Dietrichs Flucht

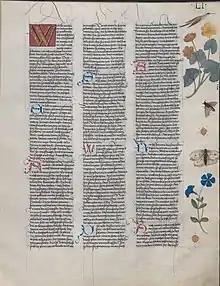
Page from the Ambraser Heldenbuch. Fol. 51r. The large initial marks the start of "Dietrichs Flucht".

Dietrichs Flucht (Dietrich's Flight) or Das Buch von Bern (The Book of Verona) is an anonymous 13th-century Middle High German poem about the legendary hero Dietrich von Bern, the legendary counterpart of the historical Ostrogothic king Theodoric the Great in Germanic heroic legend. It is part of the so-called "historical" Dietrich material and is closely related to, and always transmitted together with a second Dietrich poem, the "Rabenschlacht". A Heinrich der Vogler is named as author in an excursus of the poem. Earlier scholarship considered him to be the author of "Dietrichs Flucht" and possibly also of the "Rabenschlacht", however more recent scholarship believes he is only author of this excursus.